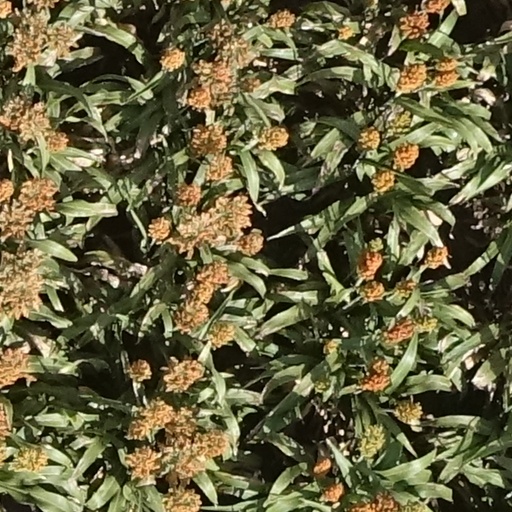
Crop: sorghum